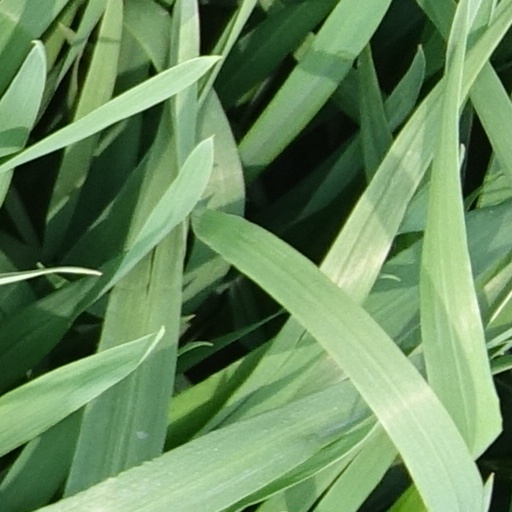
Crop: wheat